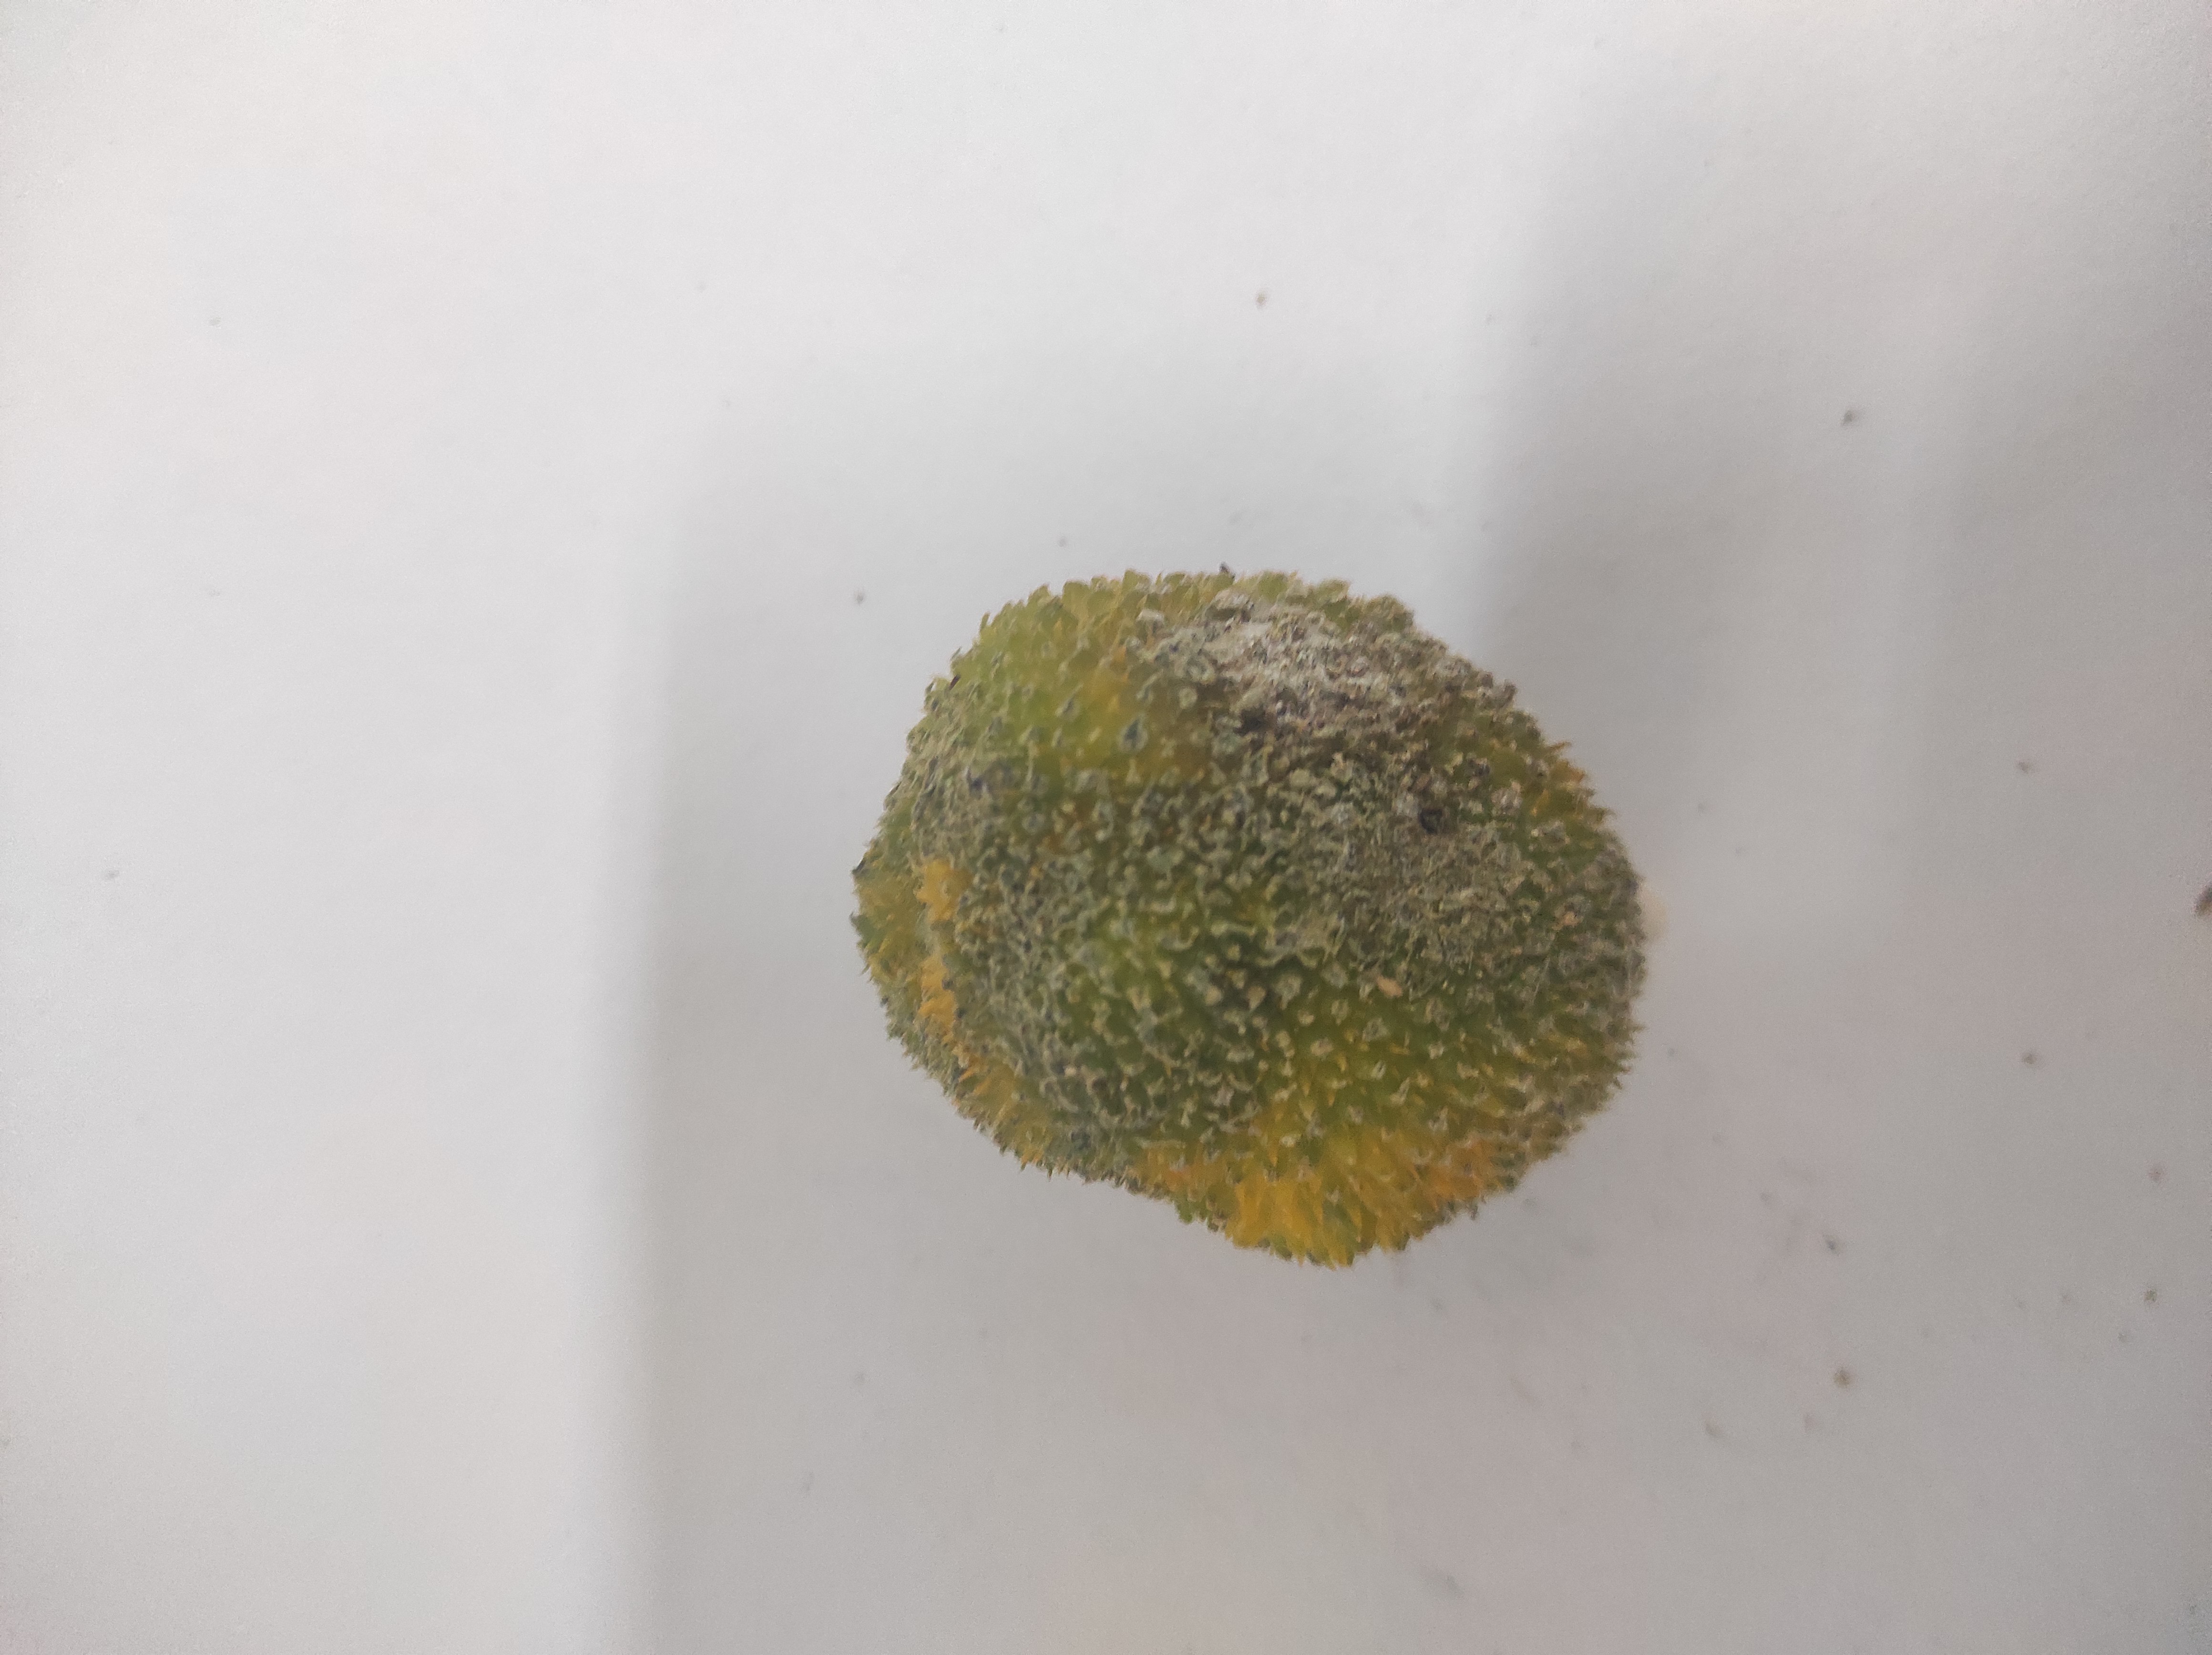
Crop: Spiny Gourd
Condition: Damaged